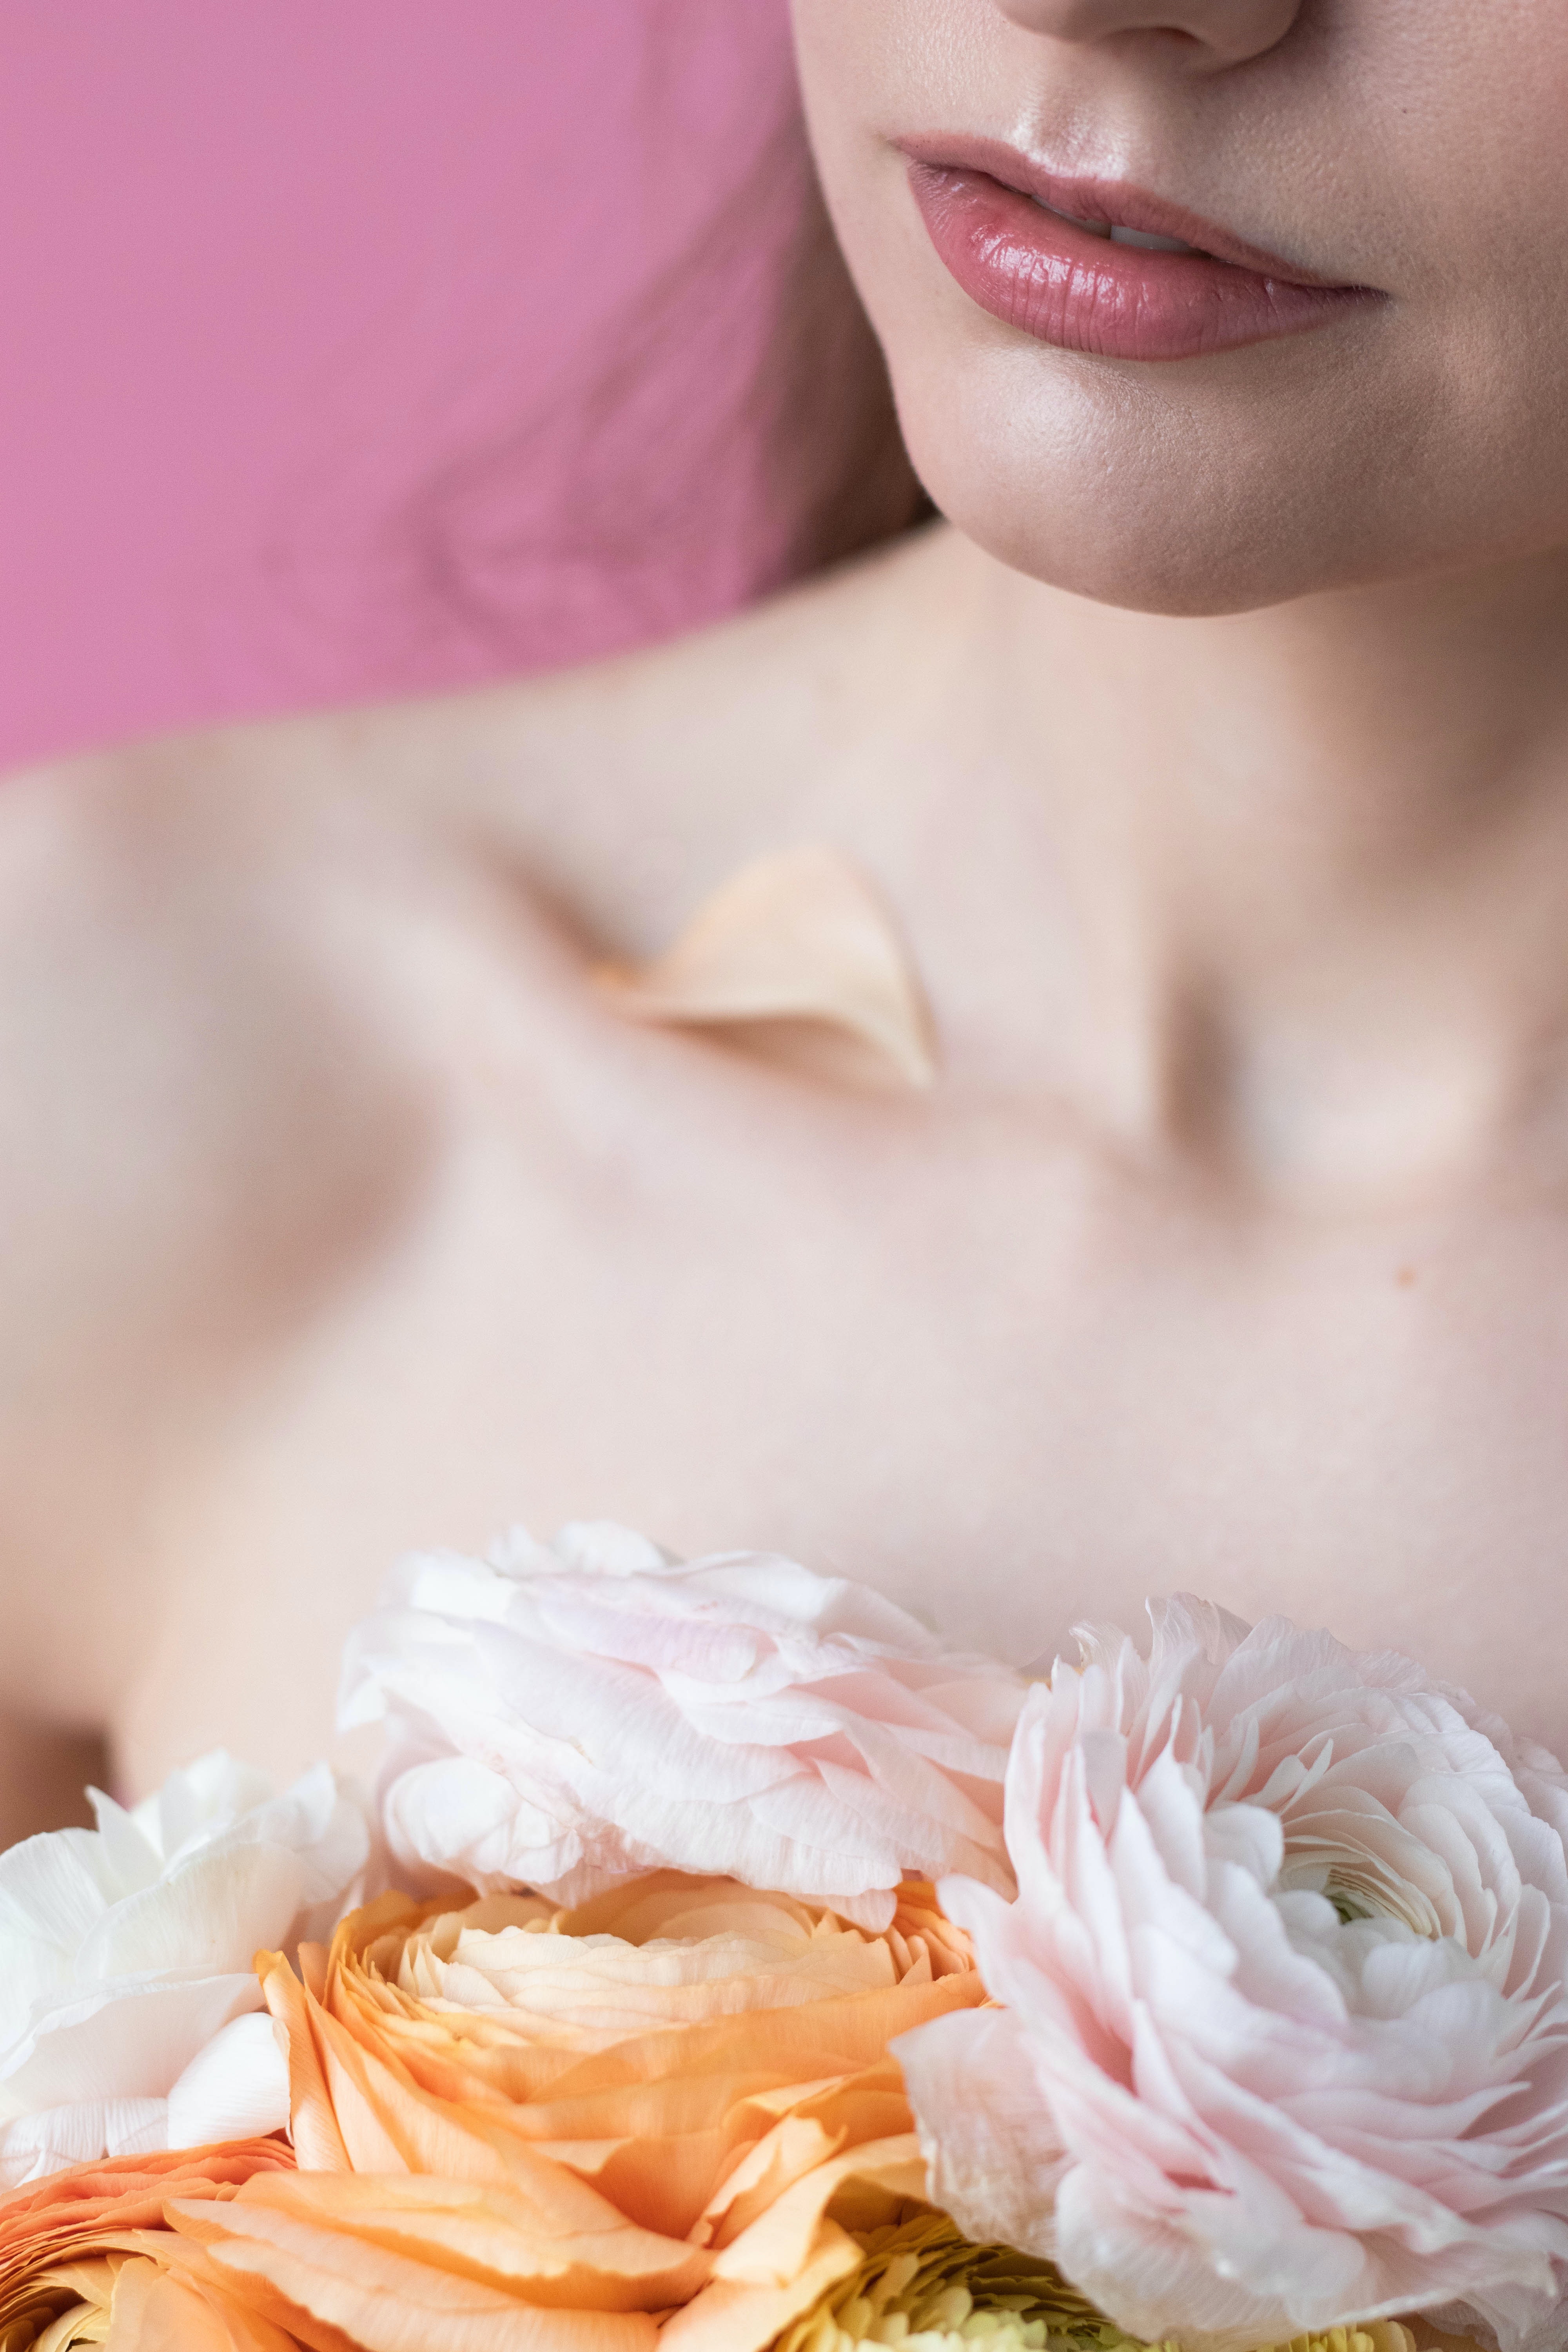
woman, flower, lip, plant, white, smile, eyelash, petal, textile, orange, happy, pink, flower arranging, artificial flower, wedding ceremony supply, beauty, bouquet, close up, peach, event, cut flowers, headpiece, rose family, flowering plant, floral design, sweetness, bridal accessory, fashion accessory, floristry, rose order, child, eyewear, jewellery, formal wear, bridal clothing, linens, garden roses, abdomen, still life photography, photography, hair accessory, selfie, necklace, ceremony, gown, bedding